Páramo

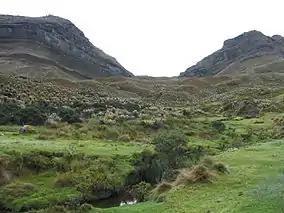
Sumapaz Páramo

Páramo may refer to a variety of alpine tundra ecosystems located in the Andes Mountains in South America. Some ecologists describe the páramo broadly as "all high, tropical, montane vegetation above the continuous timberline". A narrower term classifies the páramo according to its regional placement in the northern Andes of South America and adjacent southern Central America. The páramo is the ecosystem of the regions above the continuous forest line, yet below the permanent snowline. It is a "Neotropical high mountain biome with a vegetation composed mainly of giant rosette plants, shrubs and grasses". According to scientists, páramos may be "evolutionary hot spots", meaning that they are among the fastest evolving regions on Earth.